German National People's Party

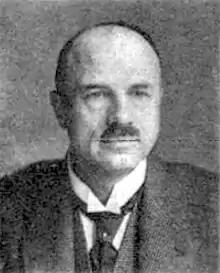
Oskar Hergt, the DNVP's first leader from 1918 to 1924 whose Dawes Plan vote of 1924 proved to be the end of his leadership

It favoured a monarchist platform and was strongly opposed to the Weimar Republic in domestic affairs and Treaty of Versailles in foreign affairs. Typical of the party's views about Weimar was a 1919 pamphlet by Karl Helfferich entitled "Erzberger Must Go!", which was in equal terms violently anti-democratic, anti-Catholic and anti-Semitic. The target of the pamphlet was Matthias Erzberger of the "Zentrum", whom Hellferich called "the puppet of the Jews", and called openly for his assassination to avenge his "crimes" such as signing the armistice ending World War I. Helfferich wrote that Erzberger's career was "a sordid mixing of political activity with his own pecuniary advantage... at the crucial moment of the war, acting for his Habsburg-Bourbon patrons, he cowardly attacked German policy from the rear with his July action, and thereby destroyed in the German people the belief in and therefore the will to victory" [By "July action" Helfereich was referring to the Reichstag Peace Resolution of July 1917, which Erzberger played a major role in writing]. Helfferich especially hated Erzberger for making a speech in July 1919 that blamed him for the bad shape of German budget, with Erzberger noting during the war Helfferich had decided not to raise taxes, and instead ran up colossal debts which he planned to pay off by imposing reparations on the Allies once Germany won the war. Erzberger sued Helfferich for libel over his statement that Erzberger was "dishonestly combining political activity with his own financial interests". Amid much media attention the libel trial ended on 12 March 1920 with the judge ruling that some of Helfferich's statements were true while fining Helfferich a nominal sum for technical libel for the statements that he declared that Helfferich lacked sufficient evidence to back up with. The German historian Eberhard Kolb wrote none of Helfferich's claims were true, and that the outcome of the libel case was due to a conservative judge who disliked democracy. The judge's bias could be seen in that the judge went out of his way in his ruling to praise Helfferich for his "patriotic motives" in attacking Erzberger.